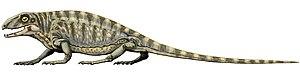
Haptodus est un genre éteint de synapsides eupélycosauriens appartenant à la clade des Sphenacodontia. Ses espèces vivaient à la fin du Carbonifère et au début du Permien, elles sont connues en Allemagne, en France et en Pologne.
Les Haptodontidae sont une famille éteinte de sphénacondontes. Ils ont vécu au Carbonifère supérieur et au Permien inférieur.